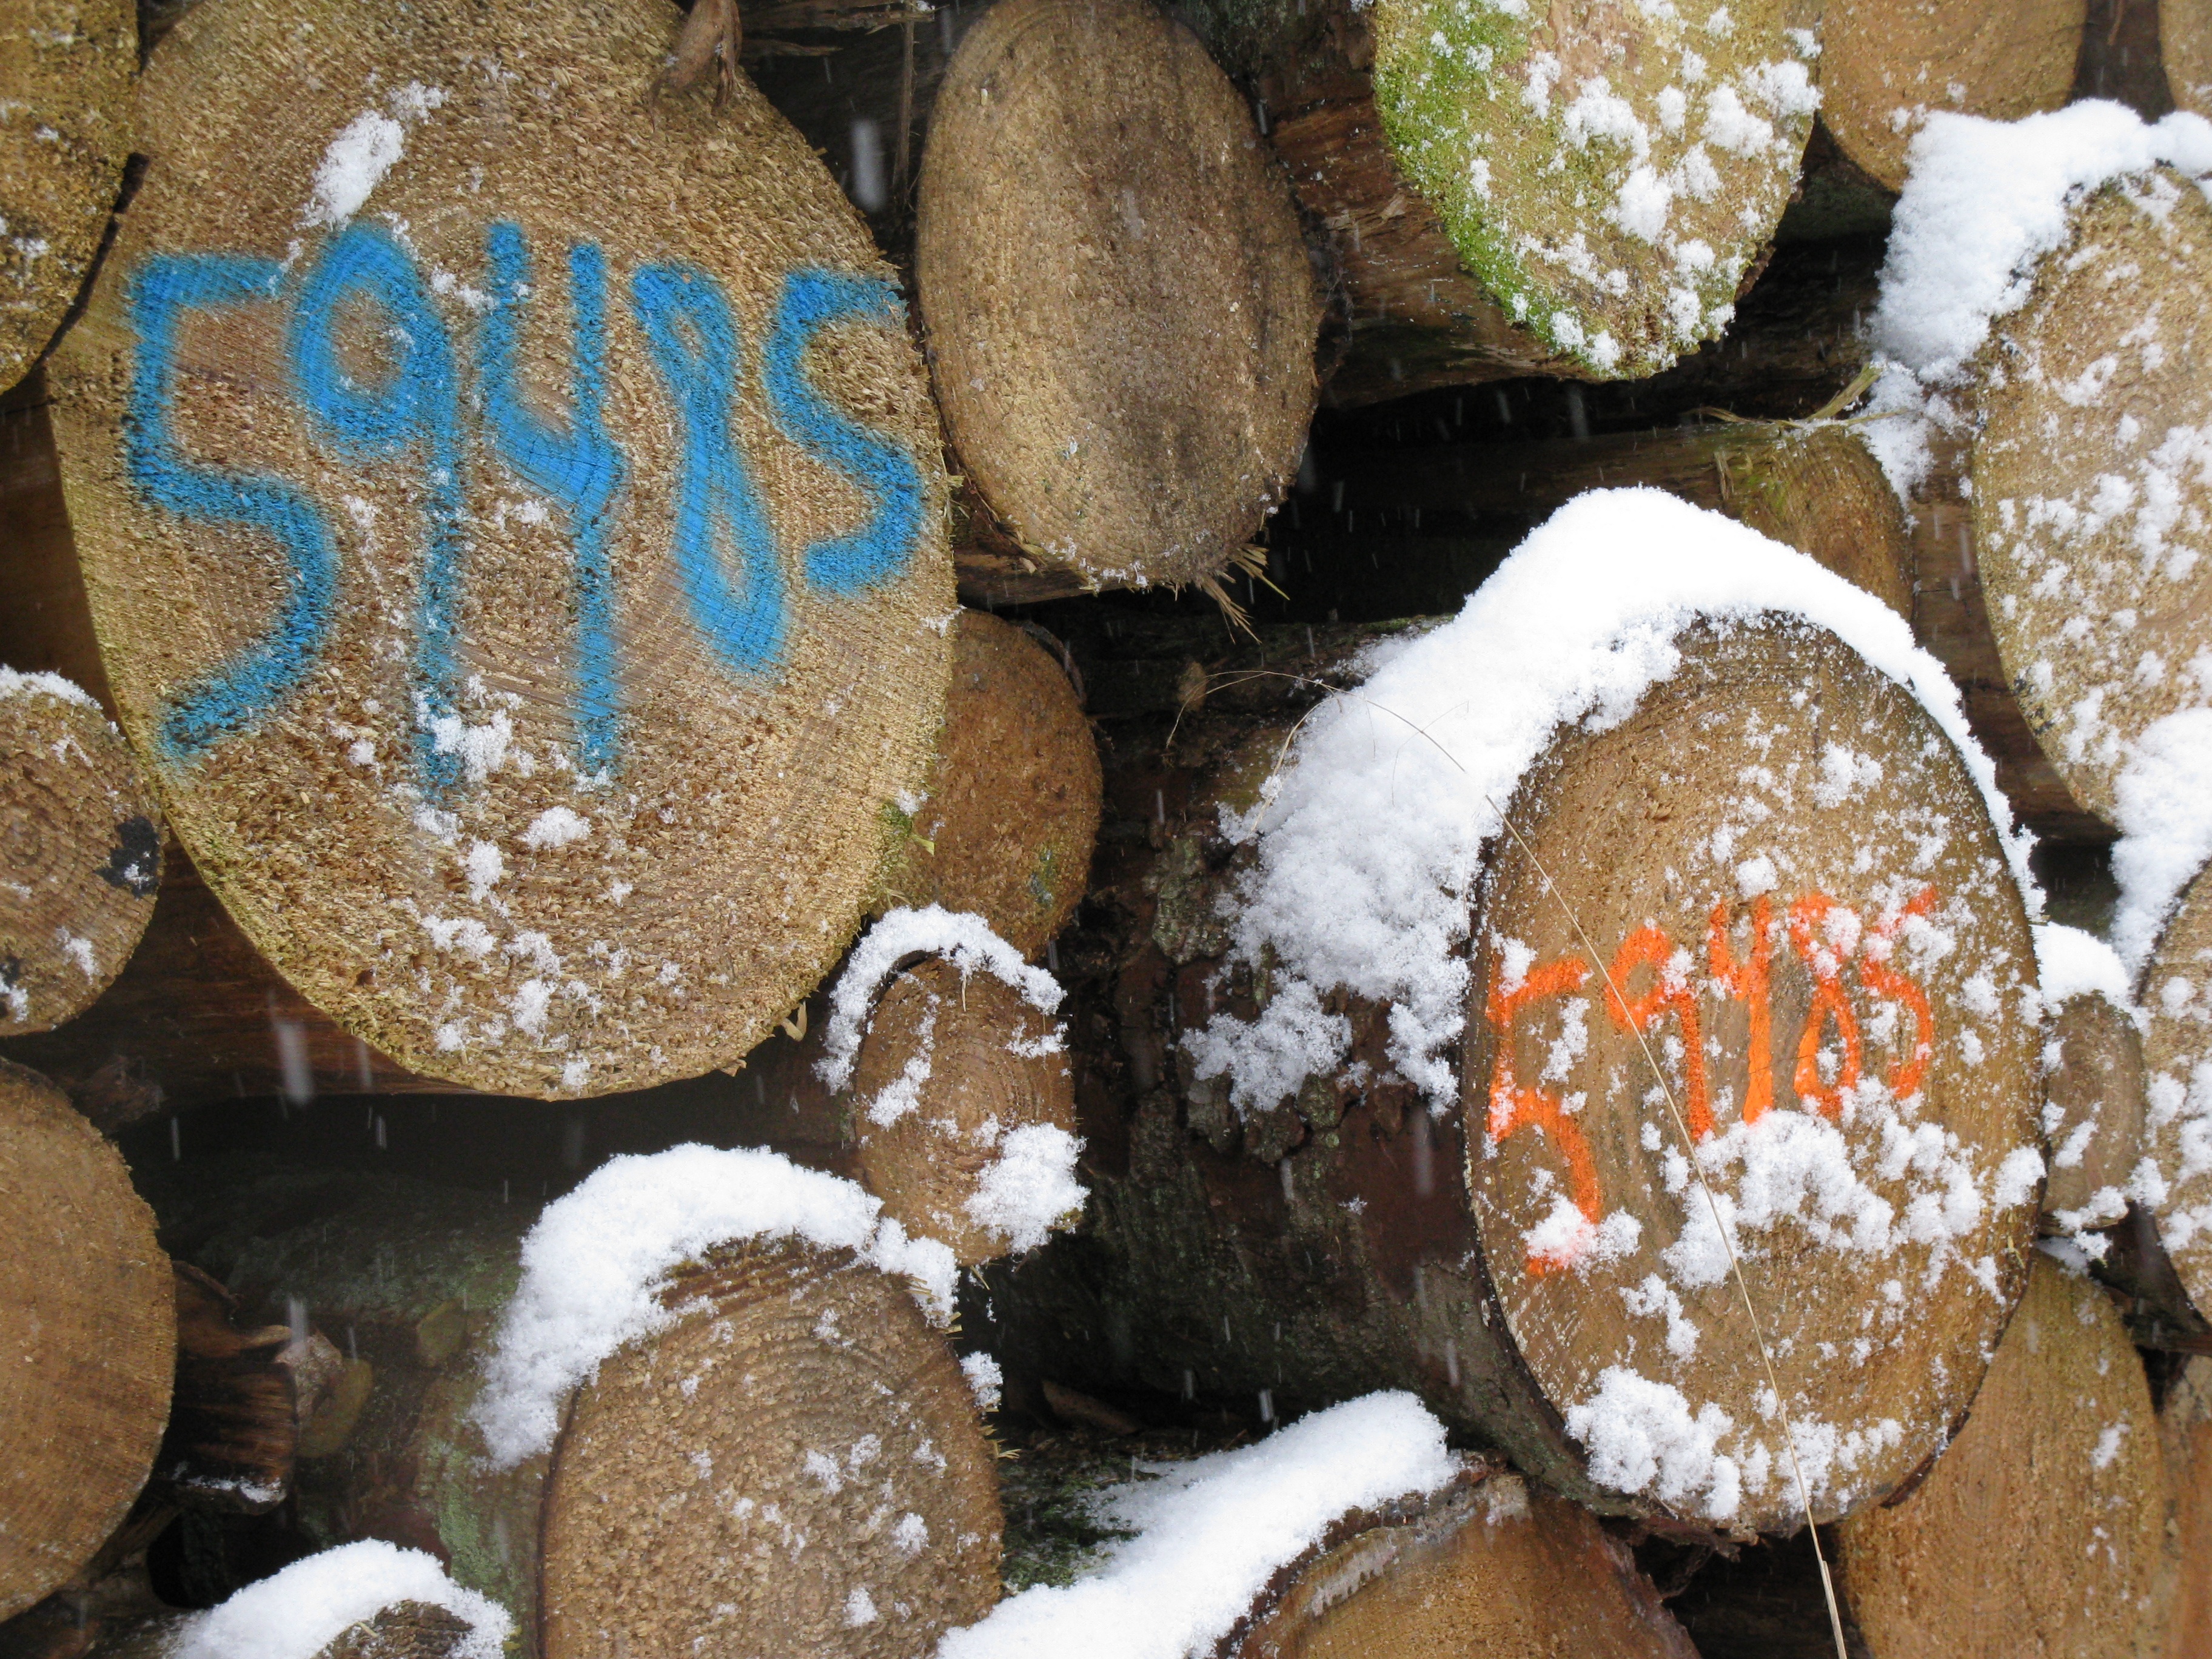
forest, cold, winter, wood, number, bark, food, baking, cookie, dessert, coconut, icing, logging, sweetness, baked goods, felling, edible mushroom, tr rer, snack food, cookies and crackers, chocolate truffle